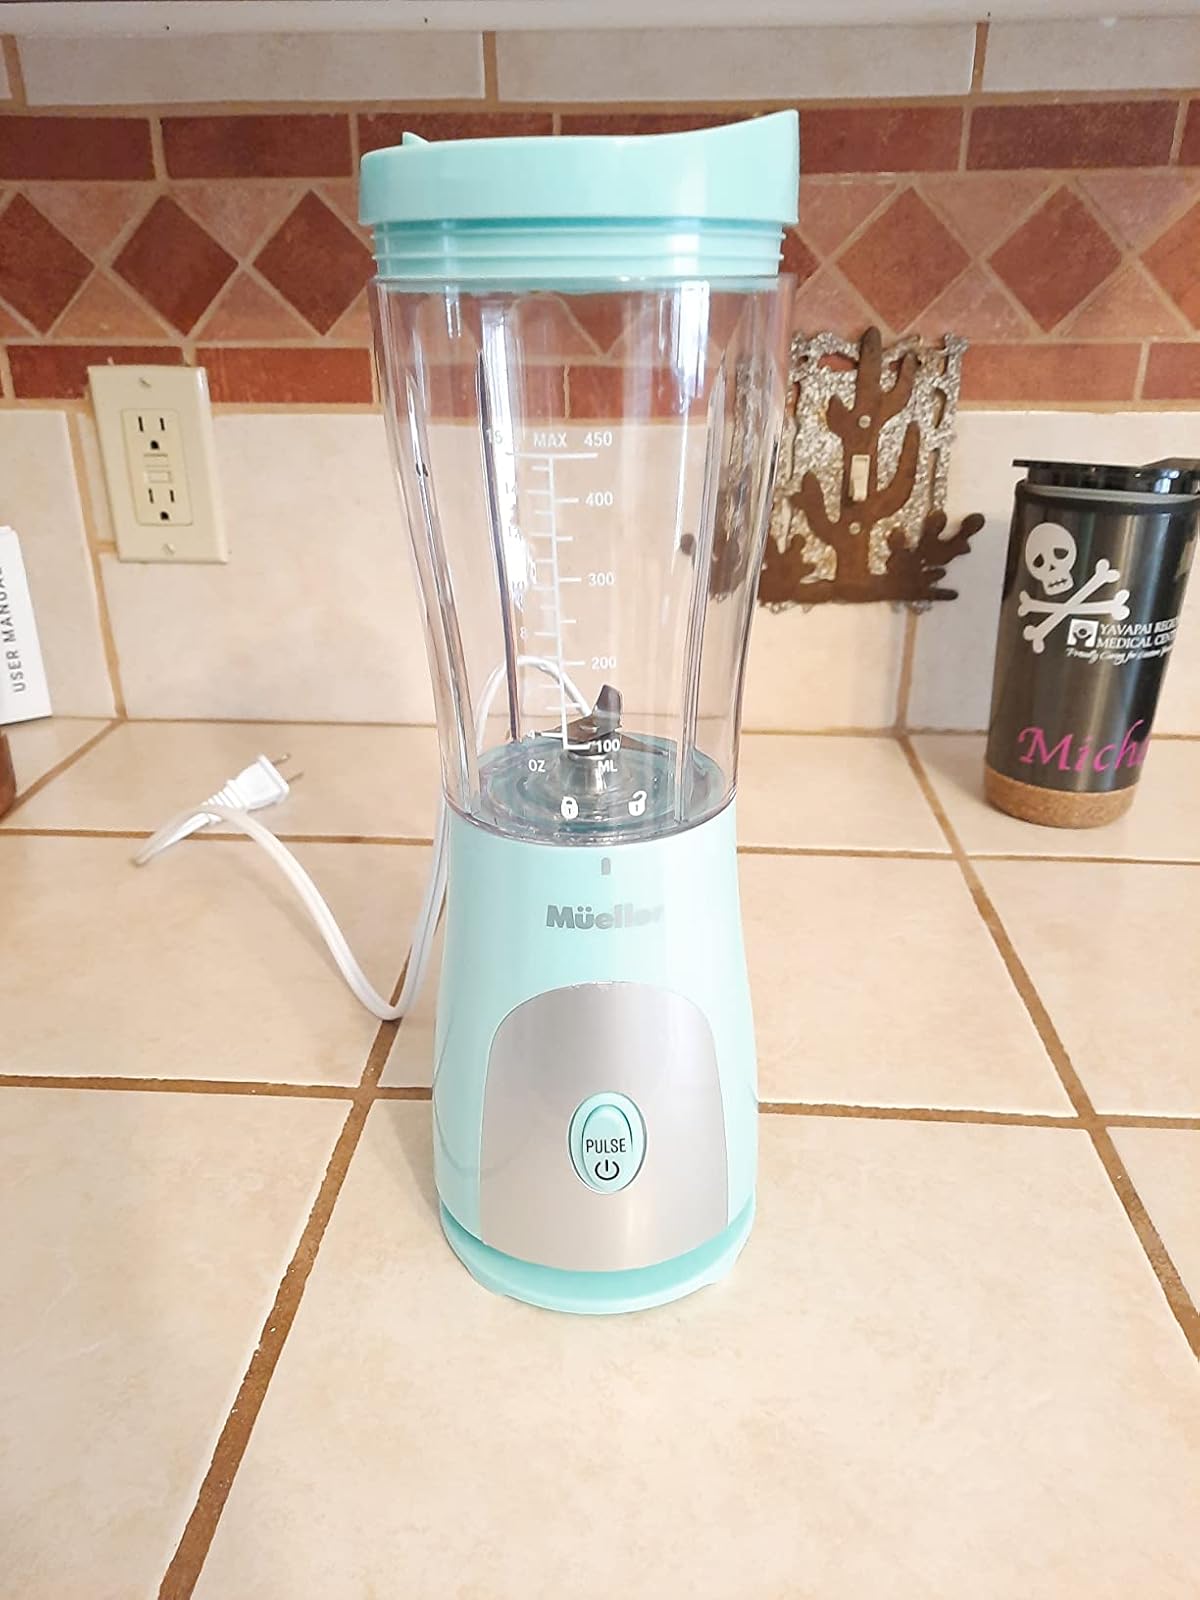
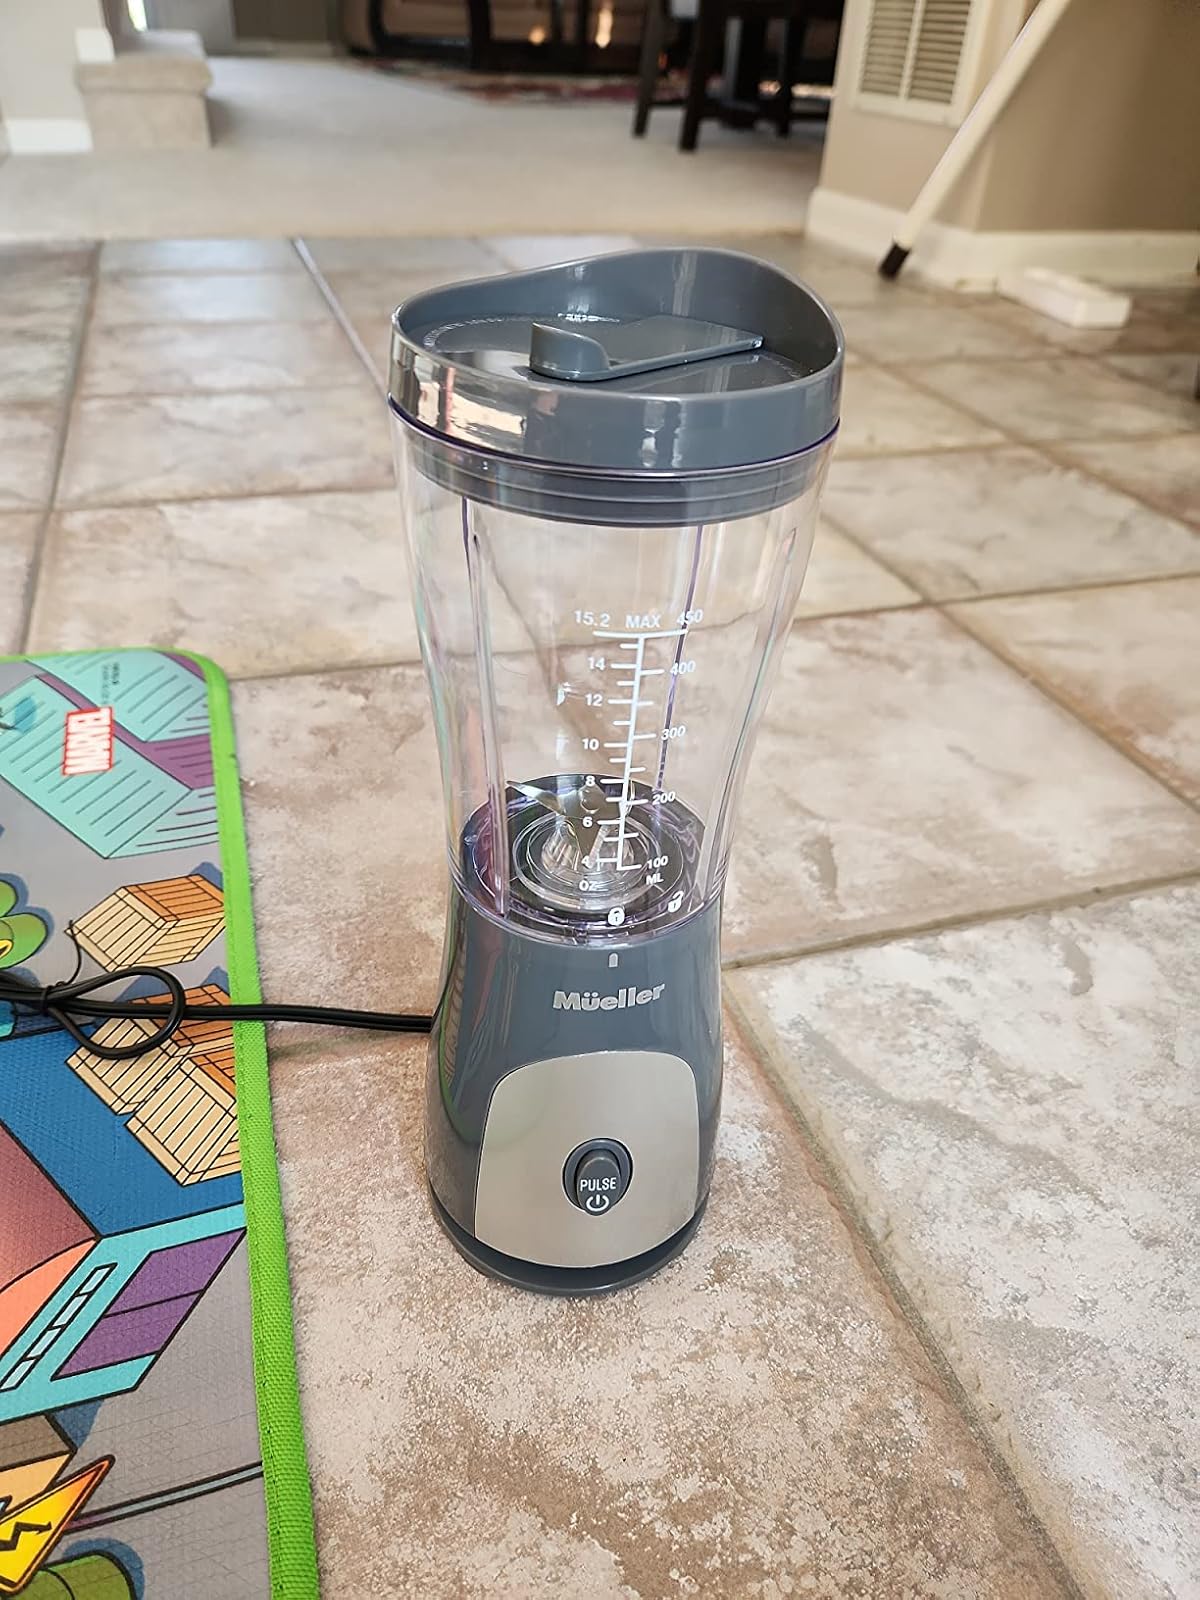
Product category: items_blender
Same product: no